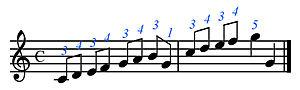
Les inégalités dans la musique baroque concernent les articulations, la durée des notes et des silences, la dynamique propre à chaque note, le timbre de chaque note et l'échelle des hauteurs qui est utilisée.